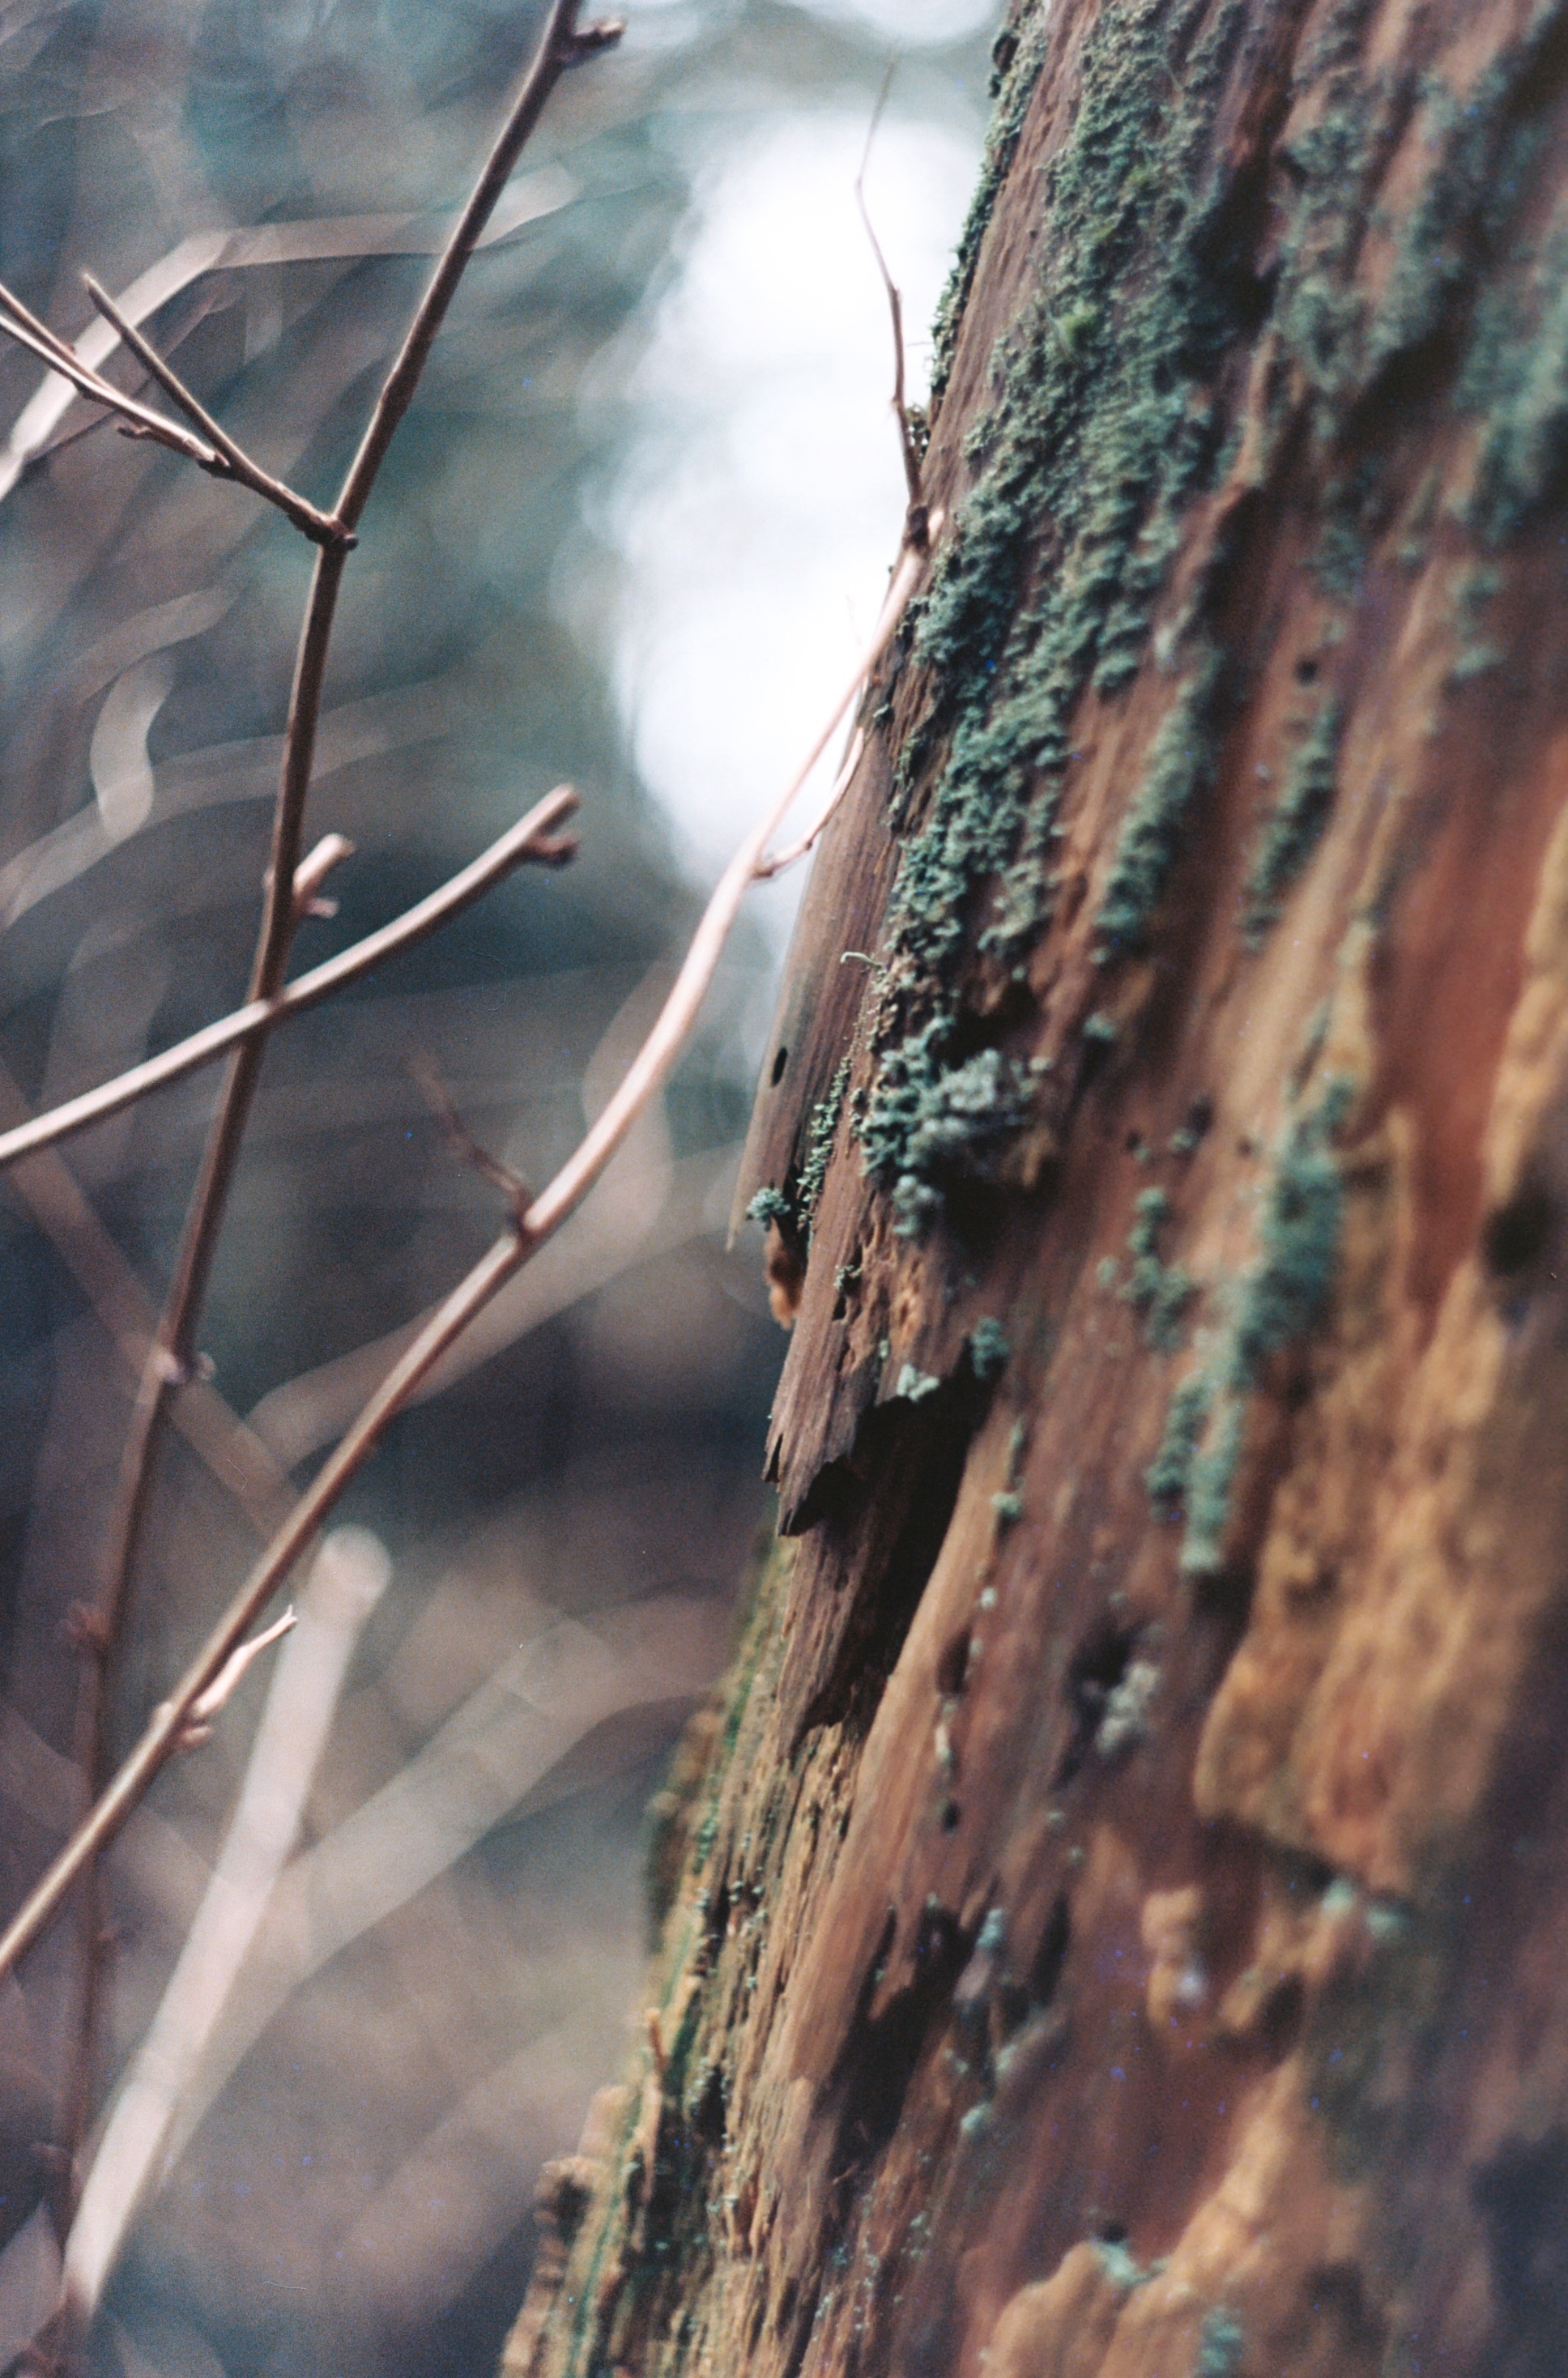
tree, water, nature, rock, bokeh, sunlight, adventure, trunk, film, moss, reflection, material, 35mm, zenit, 135, helios, helios442, analogue, kodakektar100, zenitb, kodakfilm, ektar100